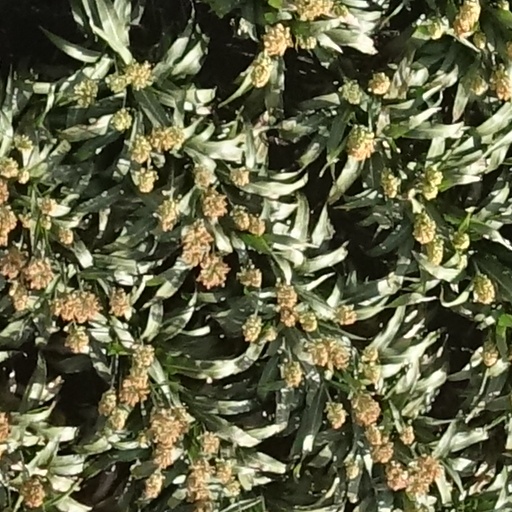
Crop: sorghum